Christ Church, Mhow

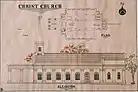
A Floor plan and scaled drawing of Christ Church, Mhow

The church building seems to have a modified Early English Gothic Style of construction. There is a single transept at the fore of the building, while the steeple stands approximately 10 metres high to the aft, topped by a spire and belfry, wherein the bell is housed. In its final (present) form, there is a white marble altar at the East end of the building which was installed in 1881, in keeping with the reformed Protestant traditions of the time. There are two large intricate stained glass windows above the Altar at the East end, one representing Jesus on the Cross and the other depicting Jesus with His apostles.